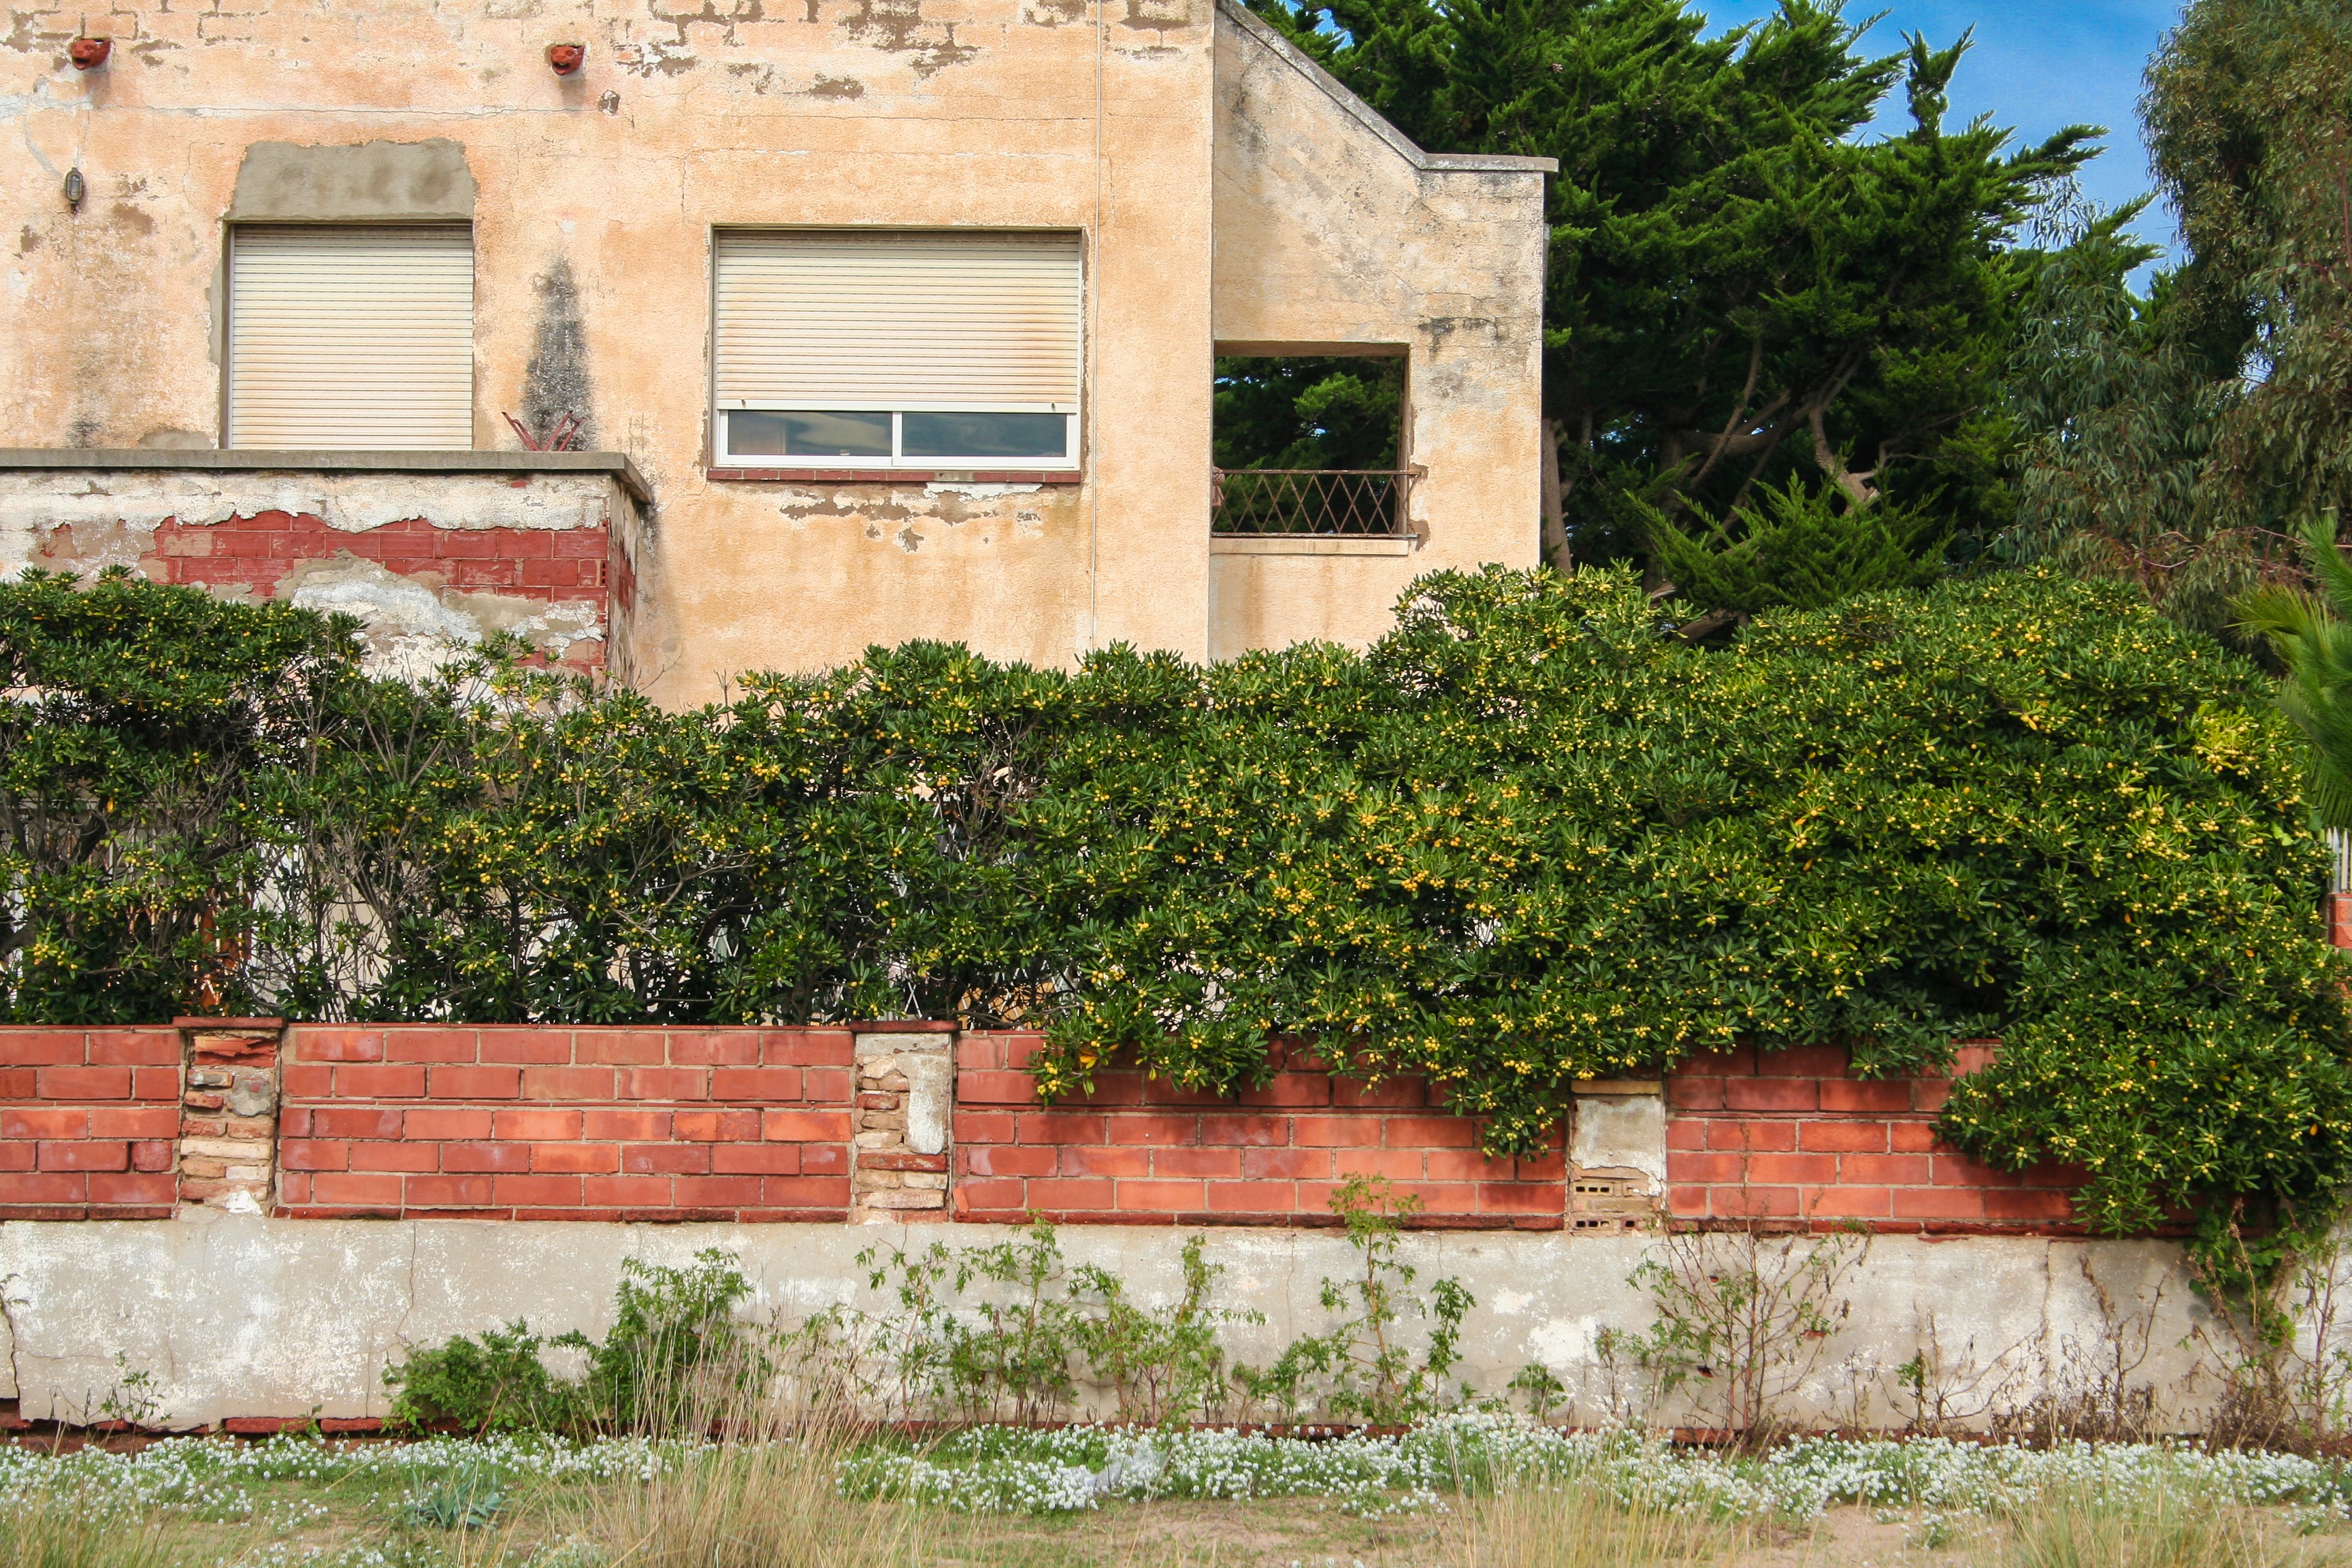
fence, architecture, farm, lawn, villa, house, building, home, wall, village, cottage, holiday, facade, property, garden, tourism, spain, holidays, shrub, farmhouse, estate, yard, hacienda, neighbourhood, real estate, rural area, residential area